Bains, Louisiana

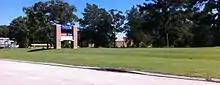
The entrance to the West Feliciana Parish Public Schools schools complex in Bains

Residents are zoned to West Feliciana Parish Public Schools. Elementary school children attend Bains Lower Elementary School and Bains Elementary School in Bains. Secondary schools serving Bains are West Feliciana Middle School and West Feliciana High School in Bains.